Secret of Mana

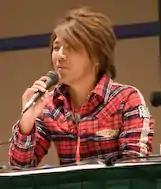
"Secret of Mana" composer Hiroki Kikuta

The original score for "Secret of Mana" was composed and produced by Hiroki Kikuta. Kenji Ito, who had composed the soundtrack for "Final Fantasy Adventure", was originally slated for the project, but was replaced with Kikuta after he had started on other projects, such as "Romancing SaGa". "Secret of Mana" was Kikuta's first video game score, and he encountered difficulties in dealing with the hardware limitations of the Super NES. Kikuta tried to express in the music two "contrasting styles" to create an original score which would be neither pop music nor standard game music. Kikuta worked on the music mostly by himself, spending nearly 24 hours a day in his office, alternating between composing and editing to create a soundtrack that would be, according to him, "immersive" and "three-dimensional". Rather than having sound engineers create the samples of instruments like most game music composers of the time, Kikuta made his own samples that matched the hardware capabilities of the Super NES. These custom samples allowed him to know exactly how each piece would sound on the system's hardware, so he did not have to worry about differences between the original composition and the Super NES. Kikuta stated in 2001 that he considered the score for "Secret of Mana" his favorite creation.